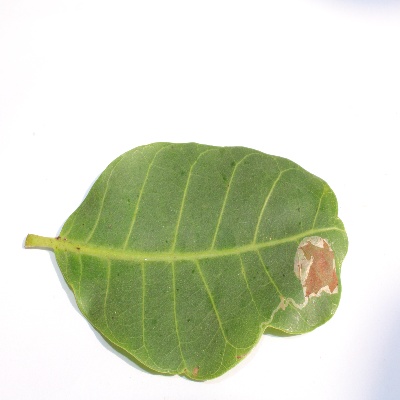
Crop: Cashew
Condition: leaf miner